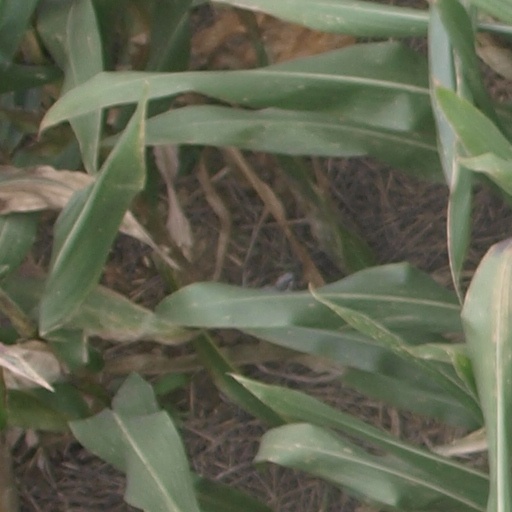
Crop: maize; corn